Hussey Plow Company Building

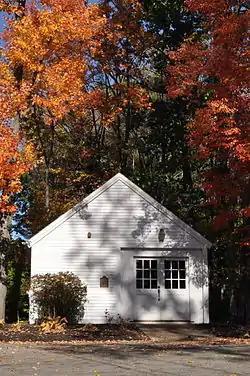

The Hussey Plow Company Building is a historic industrial building on Dyer Street in North Berwick, Maine. Built in 1831, this small wood-frame building originally housed the offices of the Hussey Plow Company, now known as the Hussey Seating Company, a major manufacturer of bleachers and outdoor seating. The building, which now houses the company museum, was listed on the National Register of Historic Places in 1979.